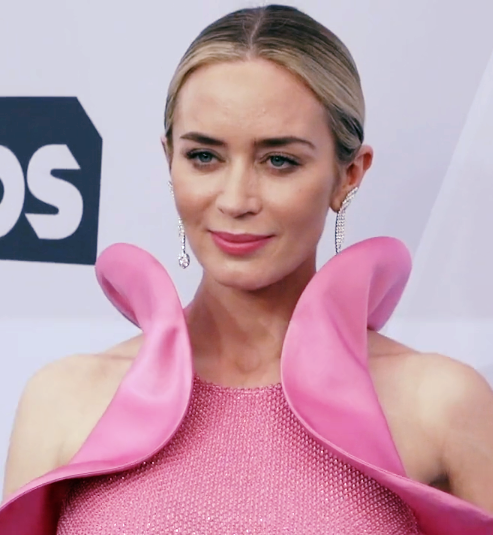
เอมิลี บลันต์

| name = เอมิลี บลันต์
| image = Emily Blunt SAG Awards 2019.png
| caption = บลันต์ใน ค.ศ. 2019
| birth_name = เอมิลี โอลิเวีย ลอรา บลันต์
| birth_place = ลอนดอน ประเทศอังกฤษ
| occupation = นักแสดง
| years_active = ค.ศ. 2001–ปัจจุบัน
| children = 2 คน
เอมิลี โอลิเวีย ลอรา บลันต์ (, เกิด 23 กุมภาพันธ์ ค.ศ. 1983) เป็นนักแสดงชาวอังกฤษ-อเมริกัน บลันต์มีผลงานนำแสดงในภาพยนตร์ครั้งแรกในภาพยนตร์ดรามาของประเทศอังกฤษเรื่อง "ร้อนนั้น...ฉันรักเธอ" (2004) ที่ได้รับเสียงวิจารณ์อย่างมาก เธอนำแสดงในภาพยนตร์ที่ประสบความสำเร็จในตารางบ็อกซ์ออฟฟิสเรื่อง "นางมารสวมปราด้า" (2006) ซึ่งทำให้เธอได้รับการเสนอชื่อเข้าชิงรางวัลลูกโลกทองคำและรางวัลบาฟต้า จากนั้นเธอได้แสดงหนังอังกฤษและอเมริกันอีกหลายเรื่องอย่างเช่น "ชาร์ลี วิลสัน คนกล้าแผนการณ์พลิกโลก" (2007), "ความรักที่ยิ่งใหญ่ของราชินีวิคตอเรีย" (2009) และ "มนุษย์หมาป่า ราชันย์อำมหิต" (2010)
บลันต์ได้รับรางวัลลูกโลกทองคำในสาขานักแสดงสมทบยอดเยี่ยมในซีรีส์ มินิซีรีส์หรือภาพยนตร์โทรทัศน์ จากภาพยนตร์โทรทัศน์ทางช่องบีบีซีเรื่อง "Gideon's Daughter" ในปี 2007 ด้านชีวิตส่วนตัวของบลันต์ เธอได้แต่งงานกับจอห์น คราซินสกี เมื่อปี 2010 และมีลูกสาวด้วยกัน 2 คนได้แก่ "เฮเซล แอน วิเวียน คราชินสกี" (เกิดเมื่อปี 2014) และ "ไวโอเลต โซเฟีย ลูอิสซา คราชินสกี" (เกิดเมื่อปี 2016)
== อ้างอิง ==
หมวดหมู่:นักแสดงอังกฤษ
หมวดหมู่:บุคคลจากลอนดอนโบโรวอนส์เวิร์ท
หมวดหมู่:ชาวอังกฤษในสหรัฐ